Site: brandenburg
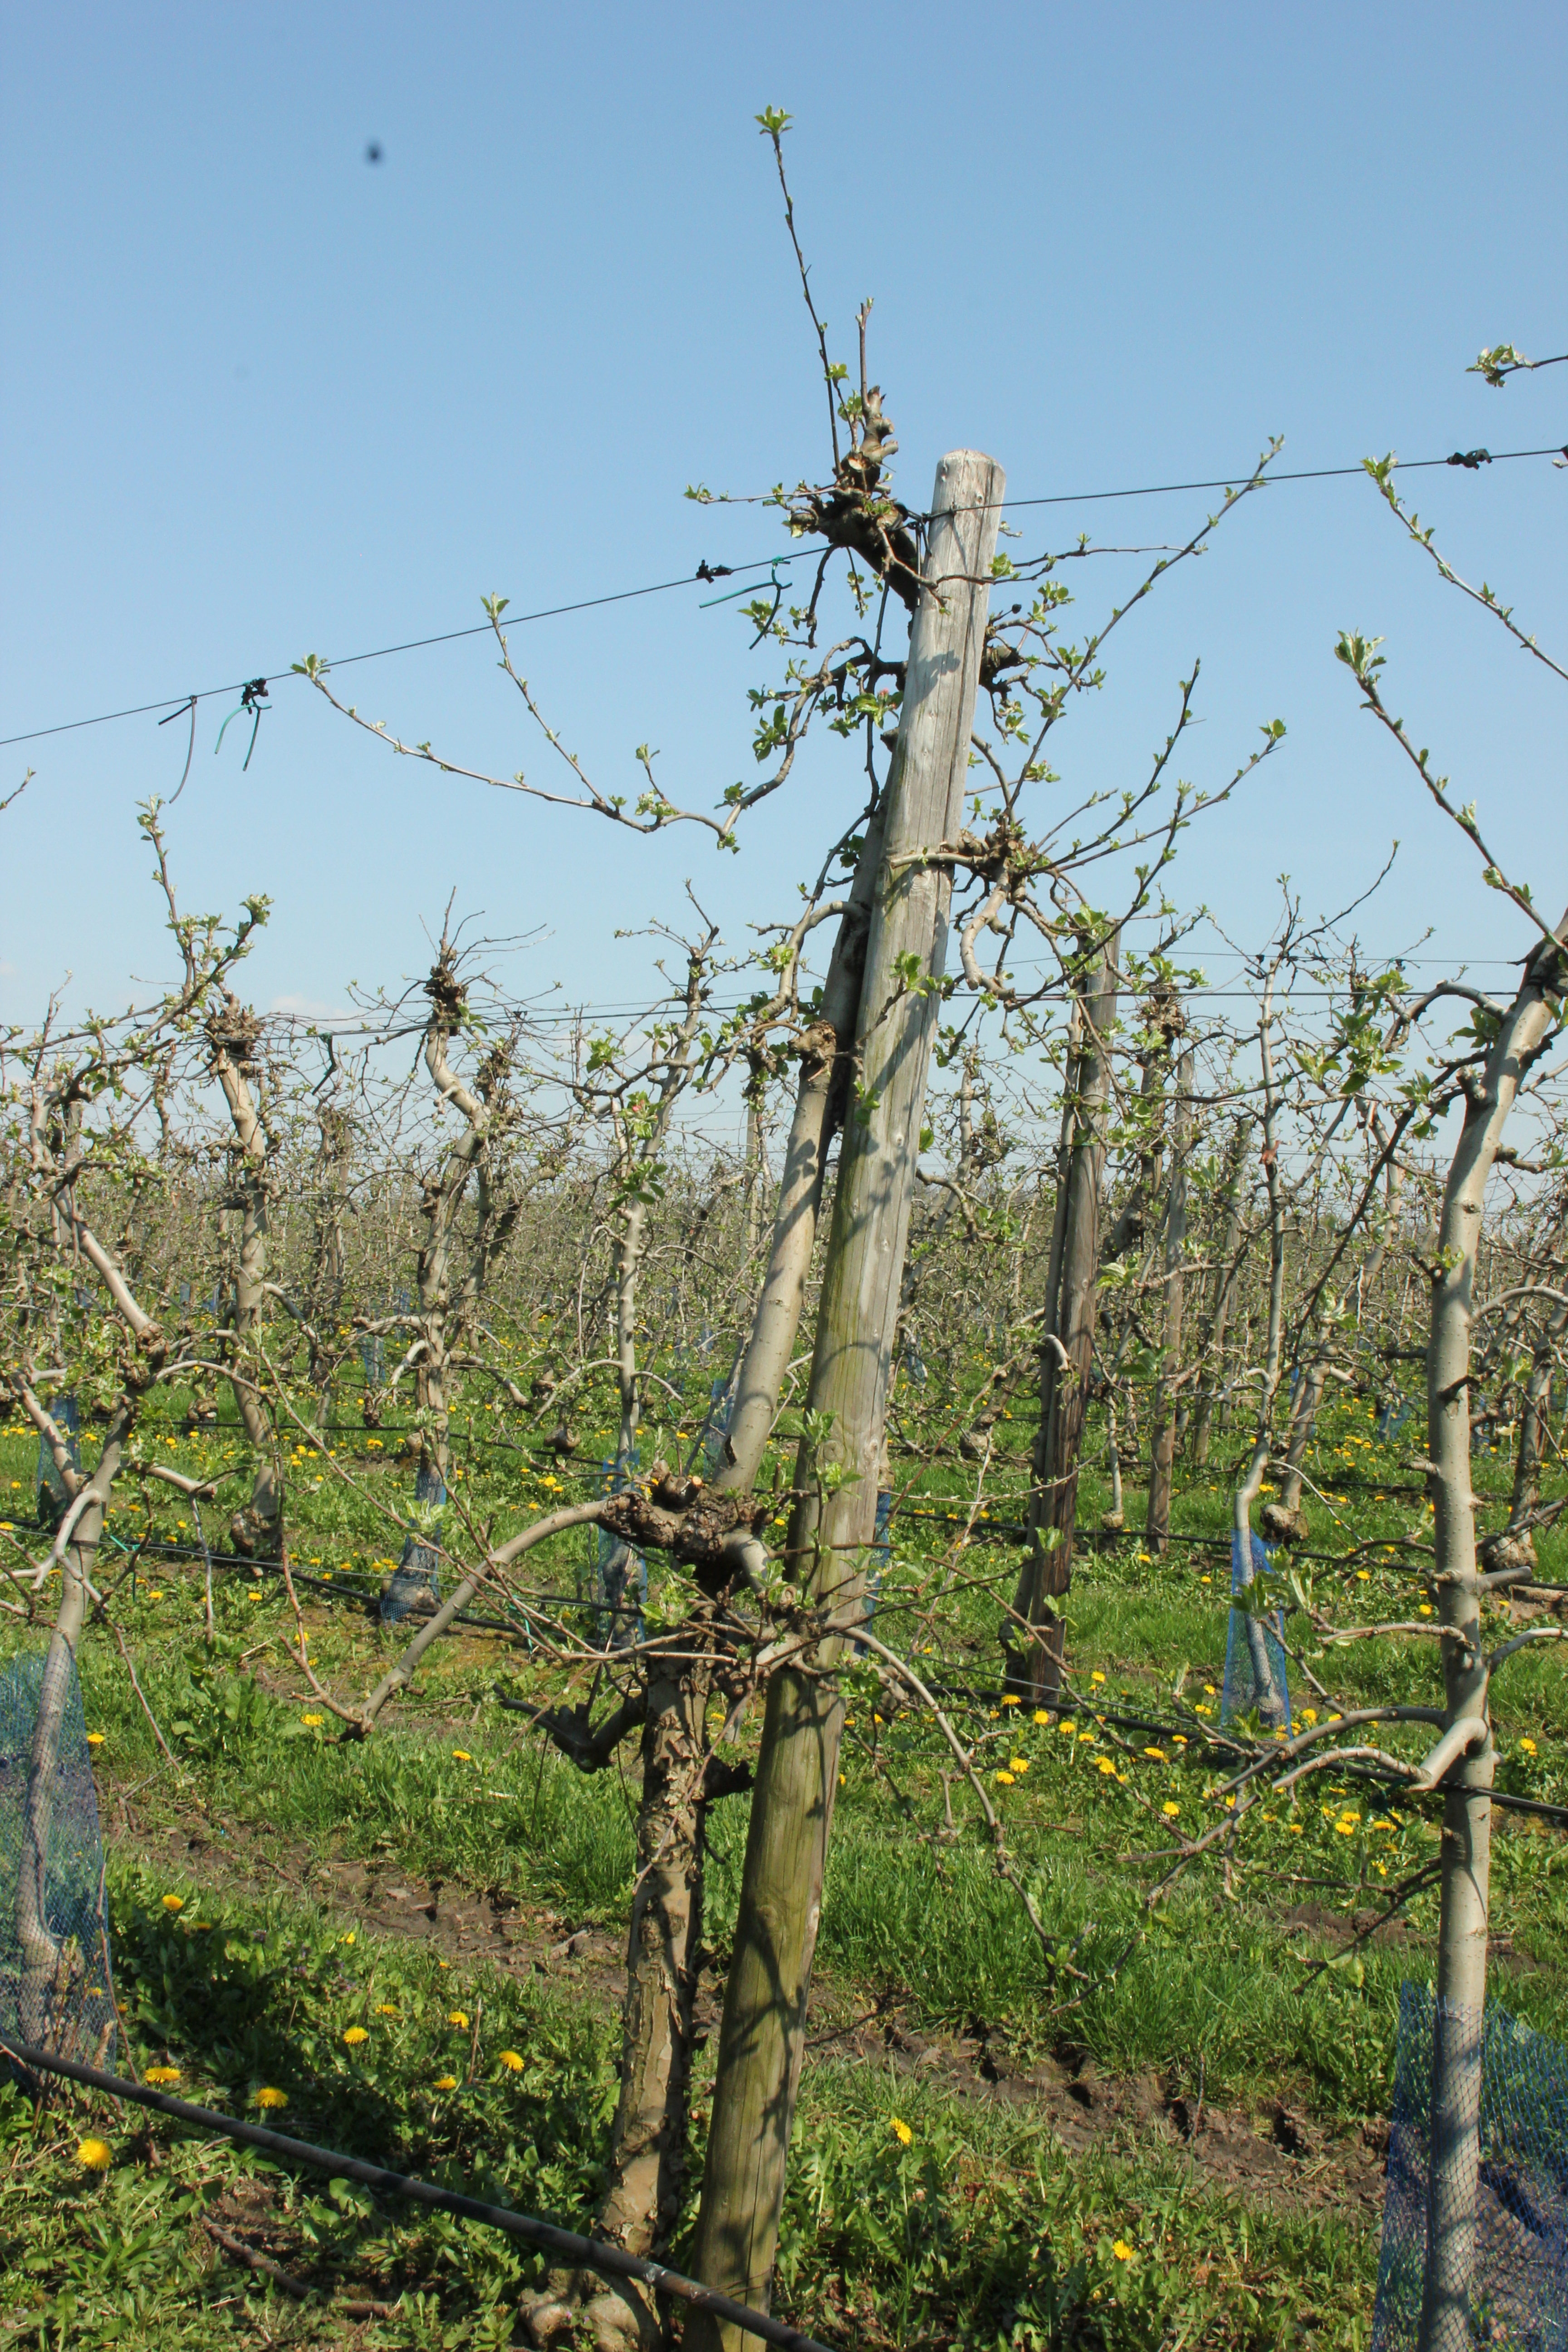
Growth stage (BBCH 56): Inflorescence emergence